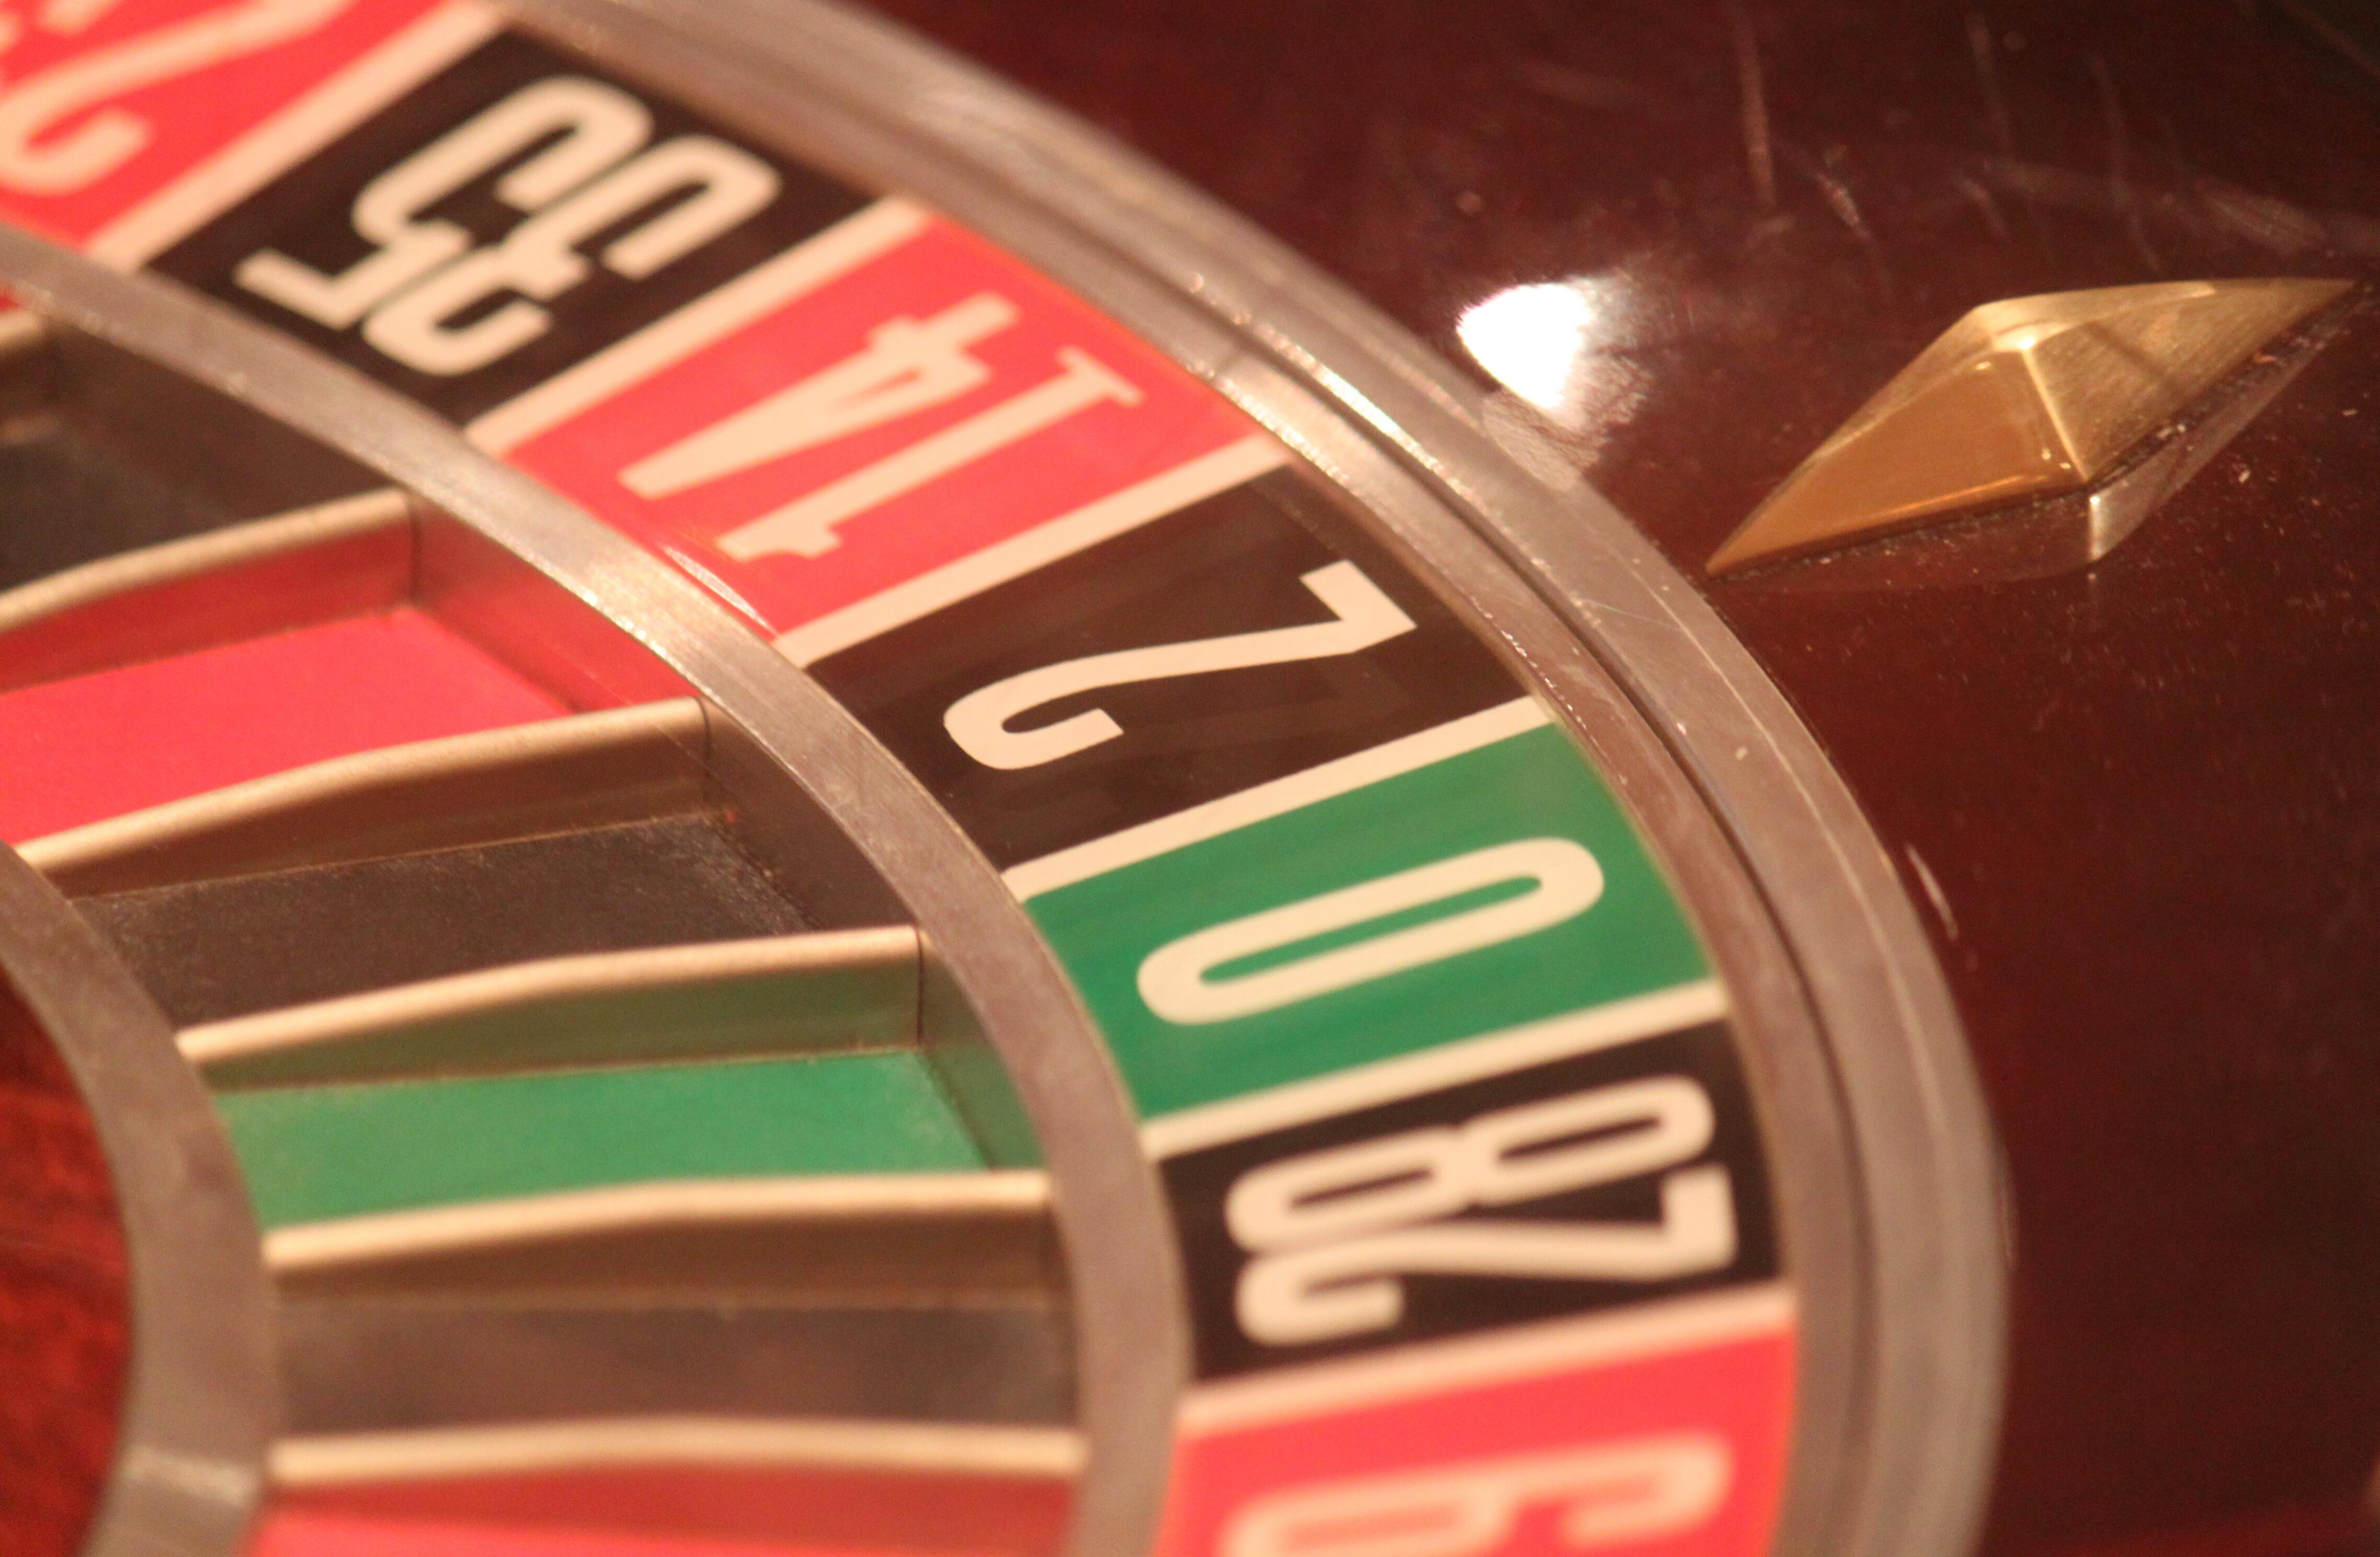
watch, wheel, play, number, red, macro, close, close up, numbers, zero, arcade, casino, gambling, loss, entertainment, sequence, voltage, macro photography, profit, pay, roulette, pastime, rien ne va plus, game casino